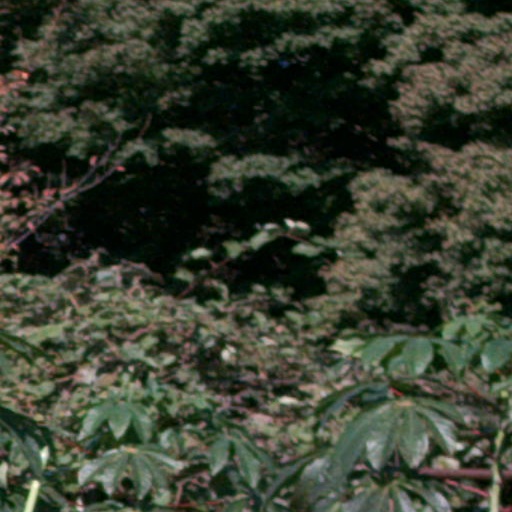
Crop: cassava